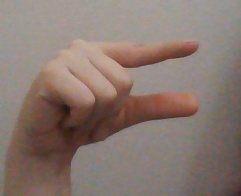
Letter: dal